Urolagnia

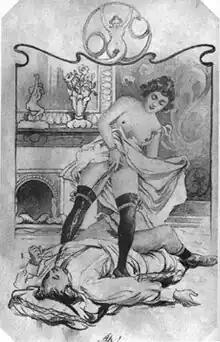
A woman in stockings raising her skirt and urinating into the mouth of a man

Urolagnia, also known as urophilia, is a paraphilia in which sexual excitement is associated with urine or urination. Etymologically, the term comes from the Greek , meaning 'urine', and , meaning 'lust'. A golden shower is slang for the practice of urinating on another person for sexual pleasure, while the term watersports is more inclusive of other sexual acts involving urine.